Chur–Arosa railway line

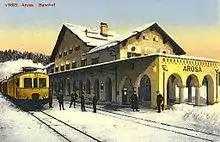
Arosa station in about 1915

It was followed by a protracted competition between the Wildberger & Co. project, which was revised again and favoured by the Schanfigg valley communities, and the proposal of Ahlsfeld & Spyri, which initially also found the support of the city of Chur. For a short time, another project via Tschiertschen was also discussed. After a conference to determine a way forward in December 1909, the Chur city council supported the project of Wildberger, which also caused a change in opinion in Arosa and led to a withdrawal of the Churwalden line's application for a concession. Nevertheless, an engineer from Chur, Versell, proposed a new, option, the so-called Lenzerheidebahn via Malix, Praden, Tschiertschen and under the Ochsenalp to the Obersee. Although this proposal enjoyed a degree of support in Arosa, it focused from then on the financing of the Wildberger proposal, which provided for a pure adhesion railway with a maximum of 6.0% grade. In March 1910, negotiations were conducted on the location of Arosa station and the route was optimised. Since the rolling stock of the RhB would be able to run on the line, the minimum radius of curvature was set at .